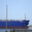
Label: ship